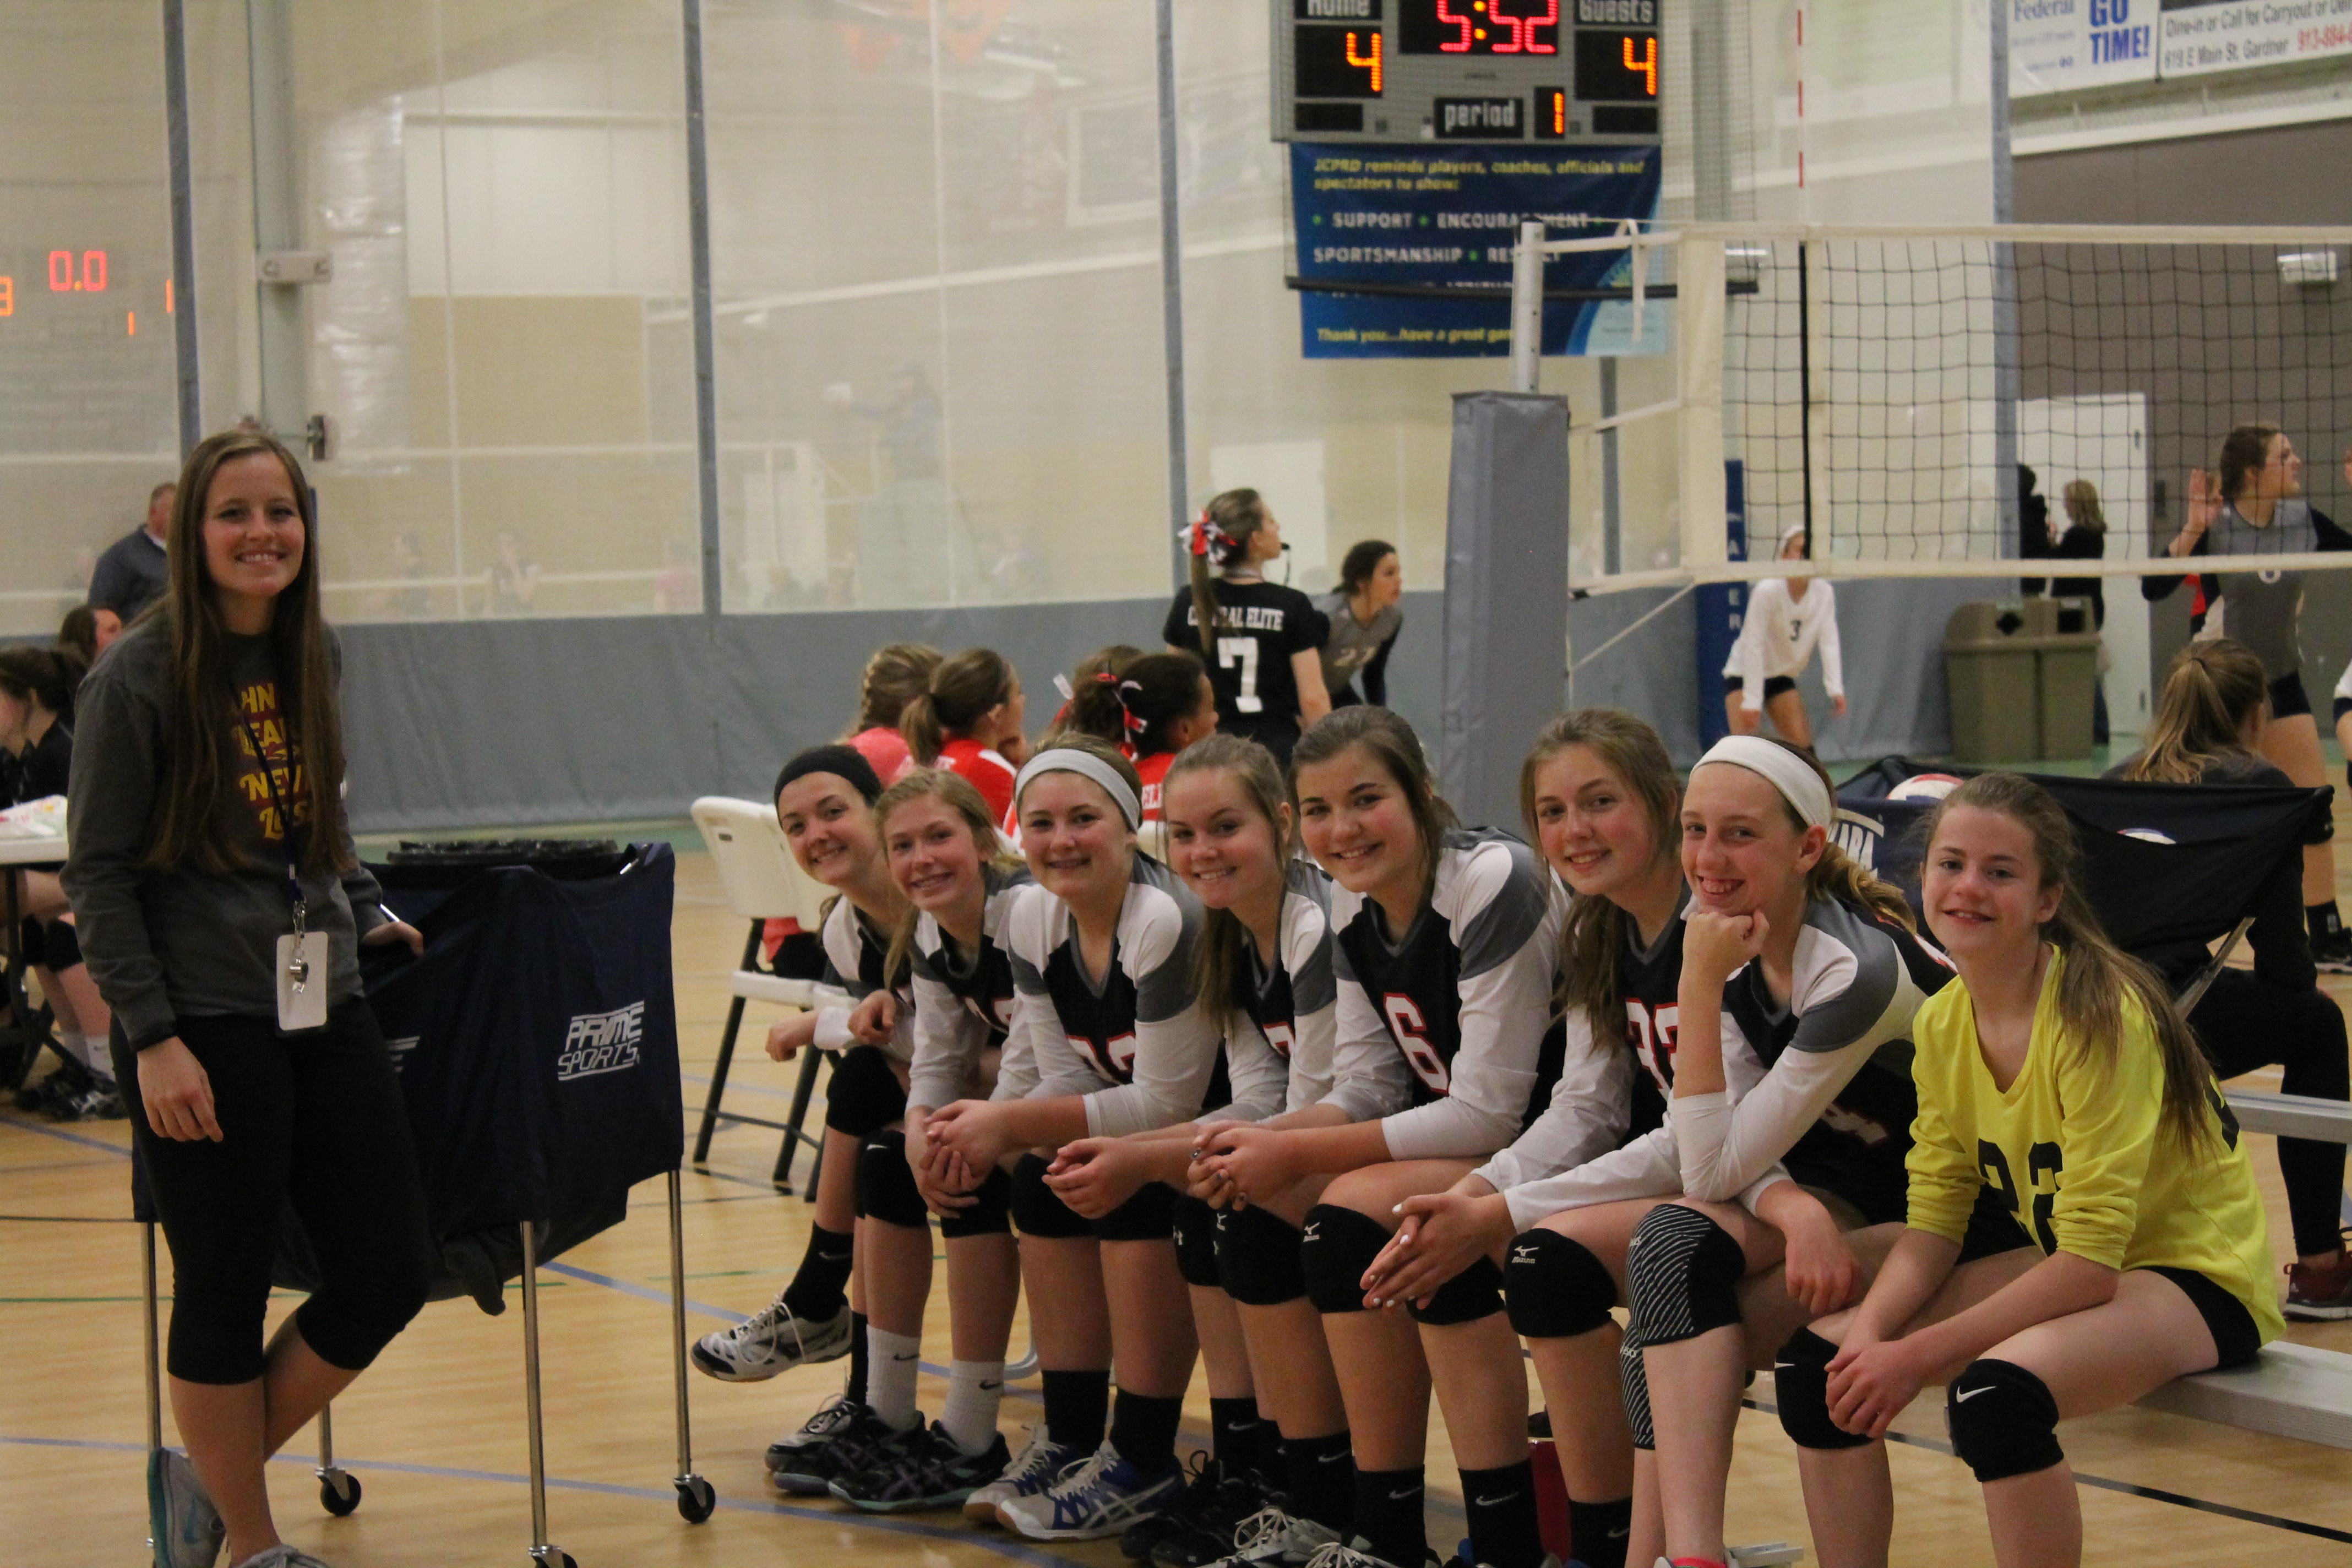
team, sports, tournament, competition event